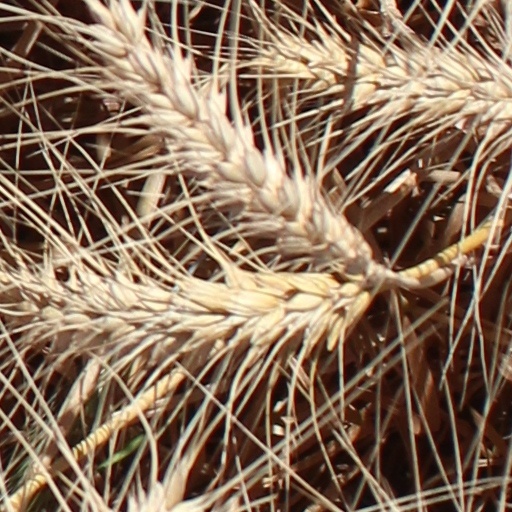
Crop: wheat